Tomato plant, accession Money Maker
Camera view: vertical (180 deg); turntable rotation: 60 degrees
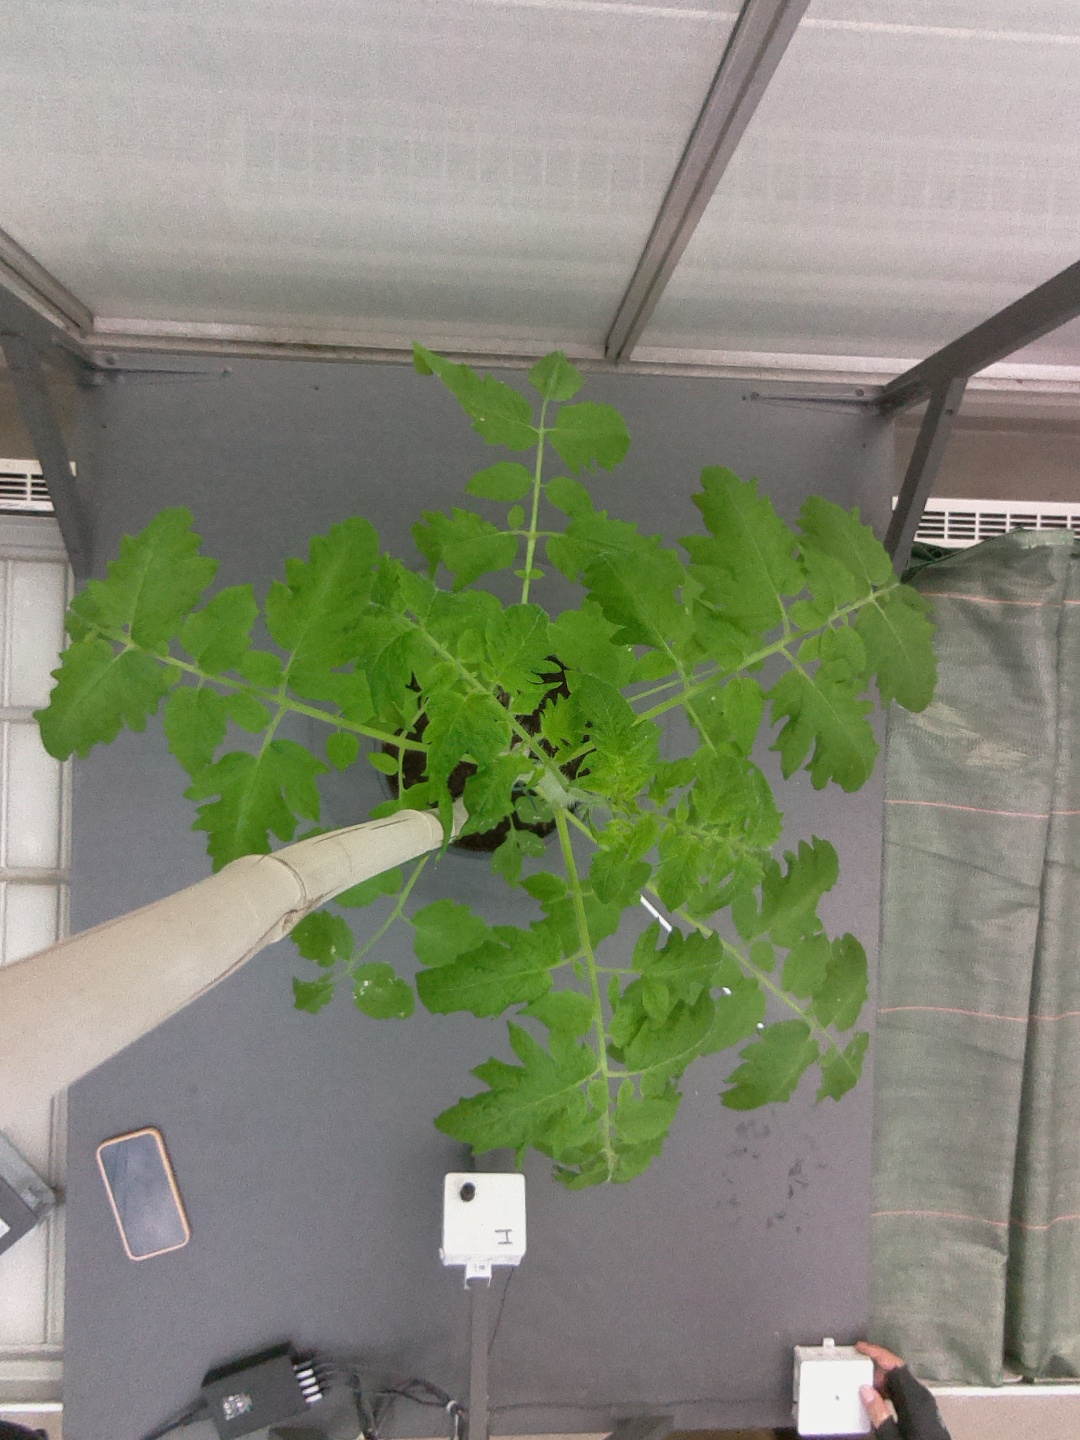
BBCH growth stage 15: 10 of true leaves visible